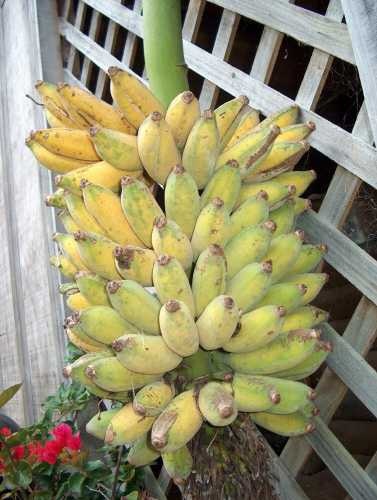
Label: Banana